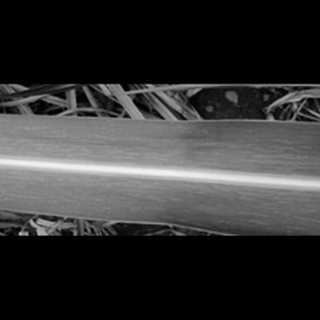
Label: sugarcane_mosaic